Planescape: Torment

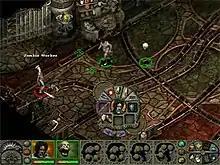
The Mortuary room in which the game opens; visible are two player characters, a zombie, the bottom-menu, and the radial-actions menu.

"Planescape: Torment" is built on BioWare's Infinity Engine, which presents the player with a pre-rendered world in an isometric perspective in which player characters are controlled. The game's role-playing ruleset is based on that of "Advanced Dungeons & Dragons" 2nd Edition. The player takes the role of The Nameless One, an immortal man with amnesia on a quest to learn why he was created immortal. Exploration around the painted scenery is accomplished by clicking on the ground to move, or on objects and characters to interact with them. Items and spells may be employed through hotkeys, quick slots, or a radial menu. An alternative to armor is the use of magical tattoos which can be applied to The Nameless One and certain other characters to enhance their abilities.